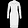
Label: Dress